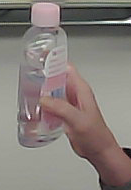
Product: johnson_baby